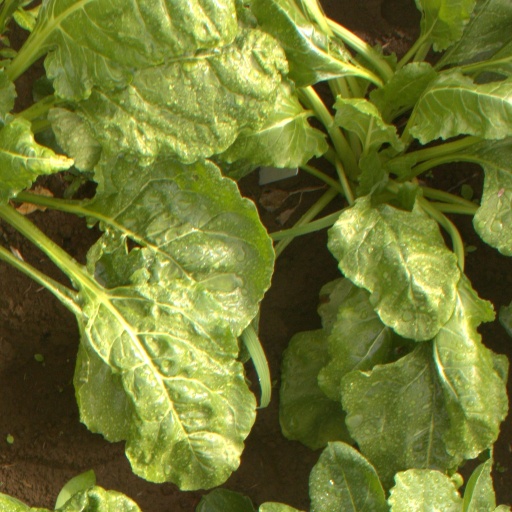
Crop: sugar beet